Esquinas

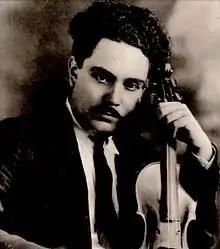
Silvestre Revueltas in 1930

Esquinas (Corners) is an orchestral composition by the Mexican composer Silvestre Revueltas, written in 1931 and extensively revised in 1933. The first version is in two movements with a duration of about 11 minutes in performance; the second is variously described as being in one or in three (continuous) movements with a total duration of about seven minutes. The scores of both versions are dedicated to Ángela Acevedo.